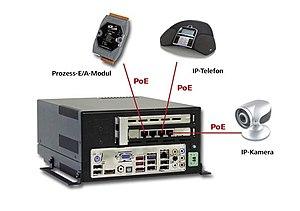
L'alimentation électrique par câble Ethernet, permet de faire passer une tension de 48 V, en plus des données à 100 Mbit/s ou 1 Gbit/s. Cette technologie est définie par la norme IEEE 802.3af, appartenant au standard IEEE 802.3 ratifiée le 11 juin 2003 et publiée le 11 juillet 2003.